John Biggs Jr.

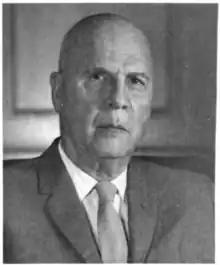

John Biggs Jr. (October 6, 1895 – April 15, 1979) was a United States circuit judge of the United States Court of Appeals for the Third Circuit.